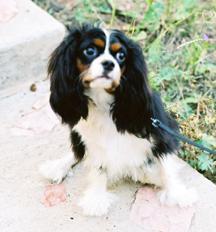
Japanese_spaniel